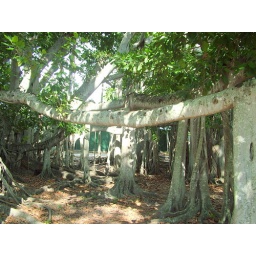
Banyan tree at the Edison house in Ft. Myers, Florida.